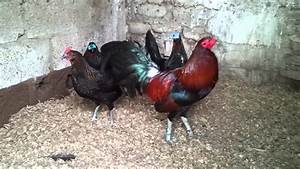
Label: chicken